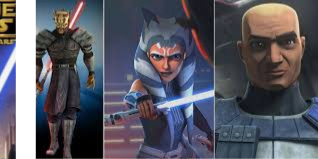
Portrait style: Cartoon Portrait